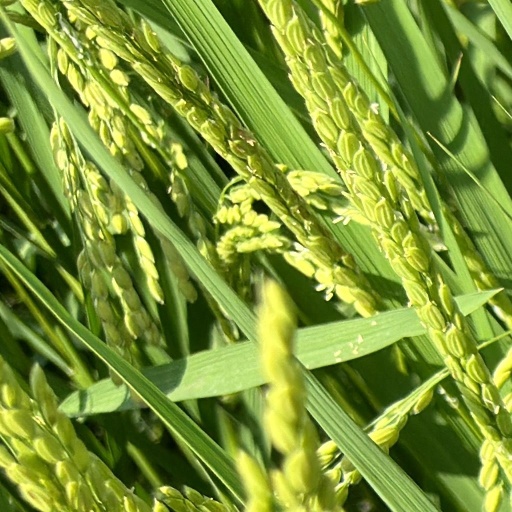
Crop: rice